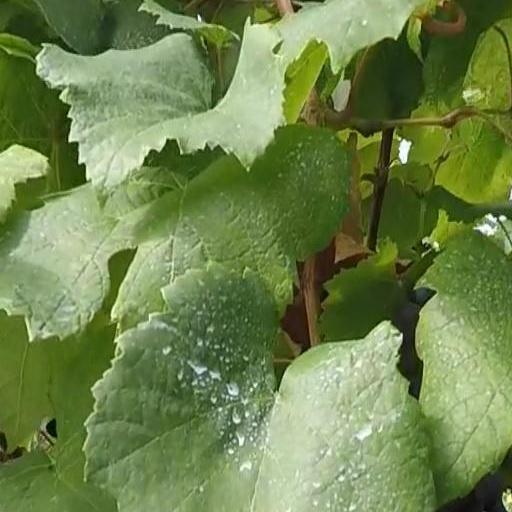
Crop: grape